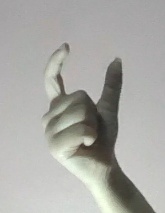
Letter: nun